Answer in natural language. Is white refridgerator with water dispenser further away or in front of black color shelving unit? Choose between the following options: in front or further away
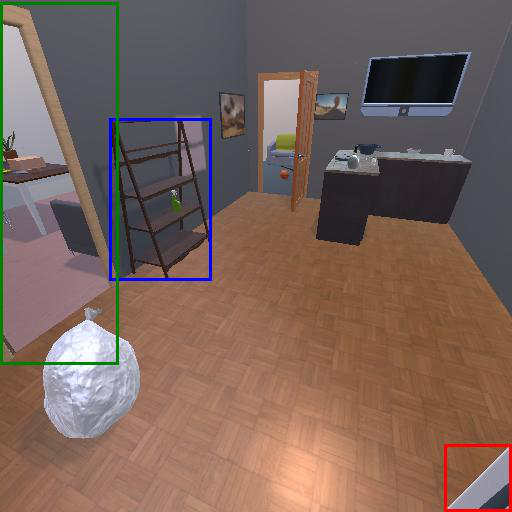
<answer>in front</answer>